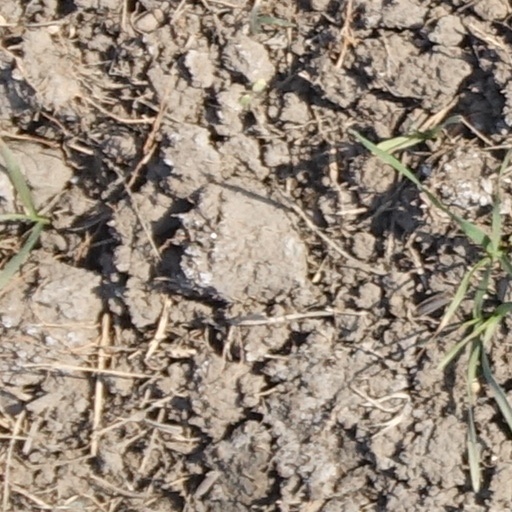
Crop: wheat